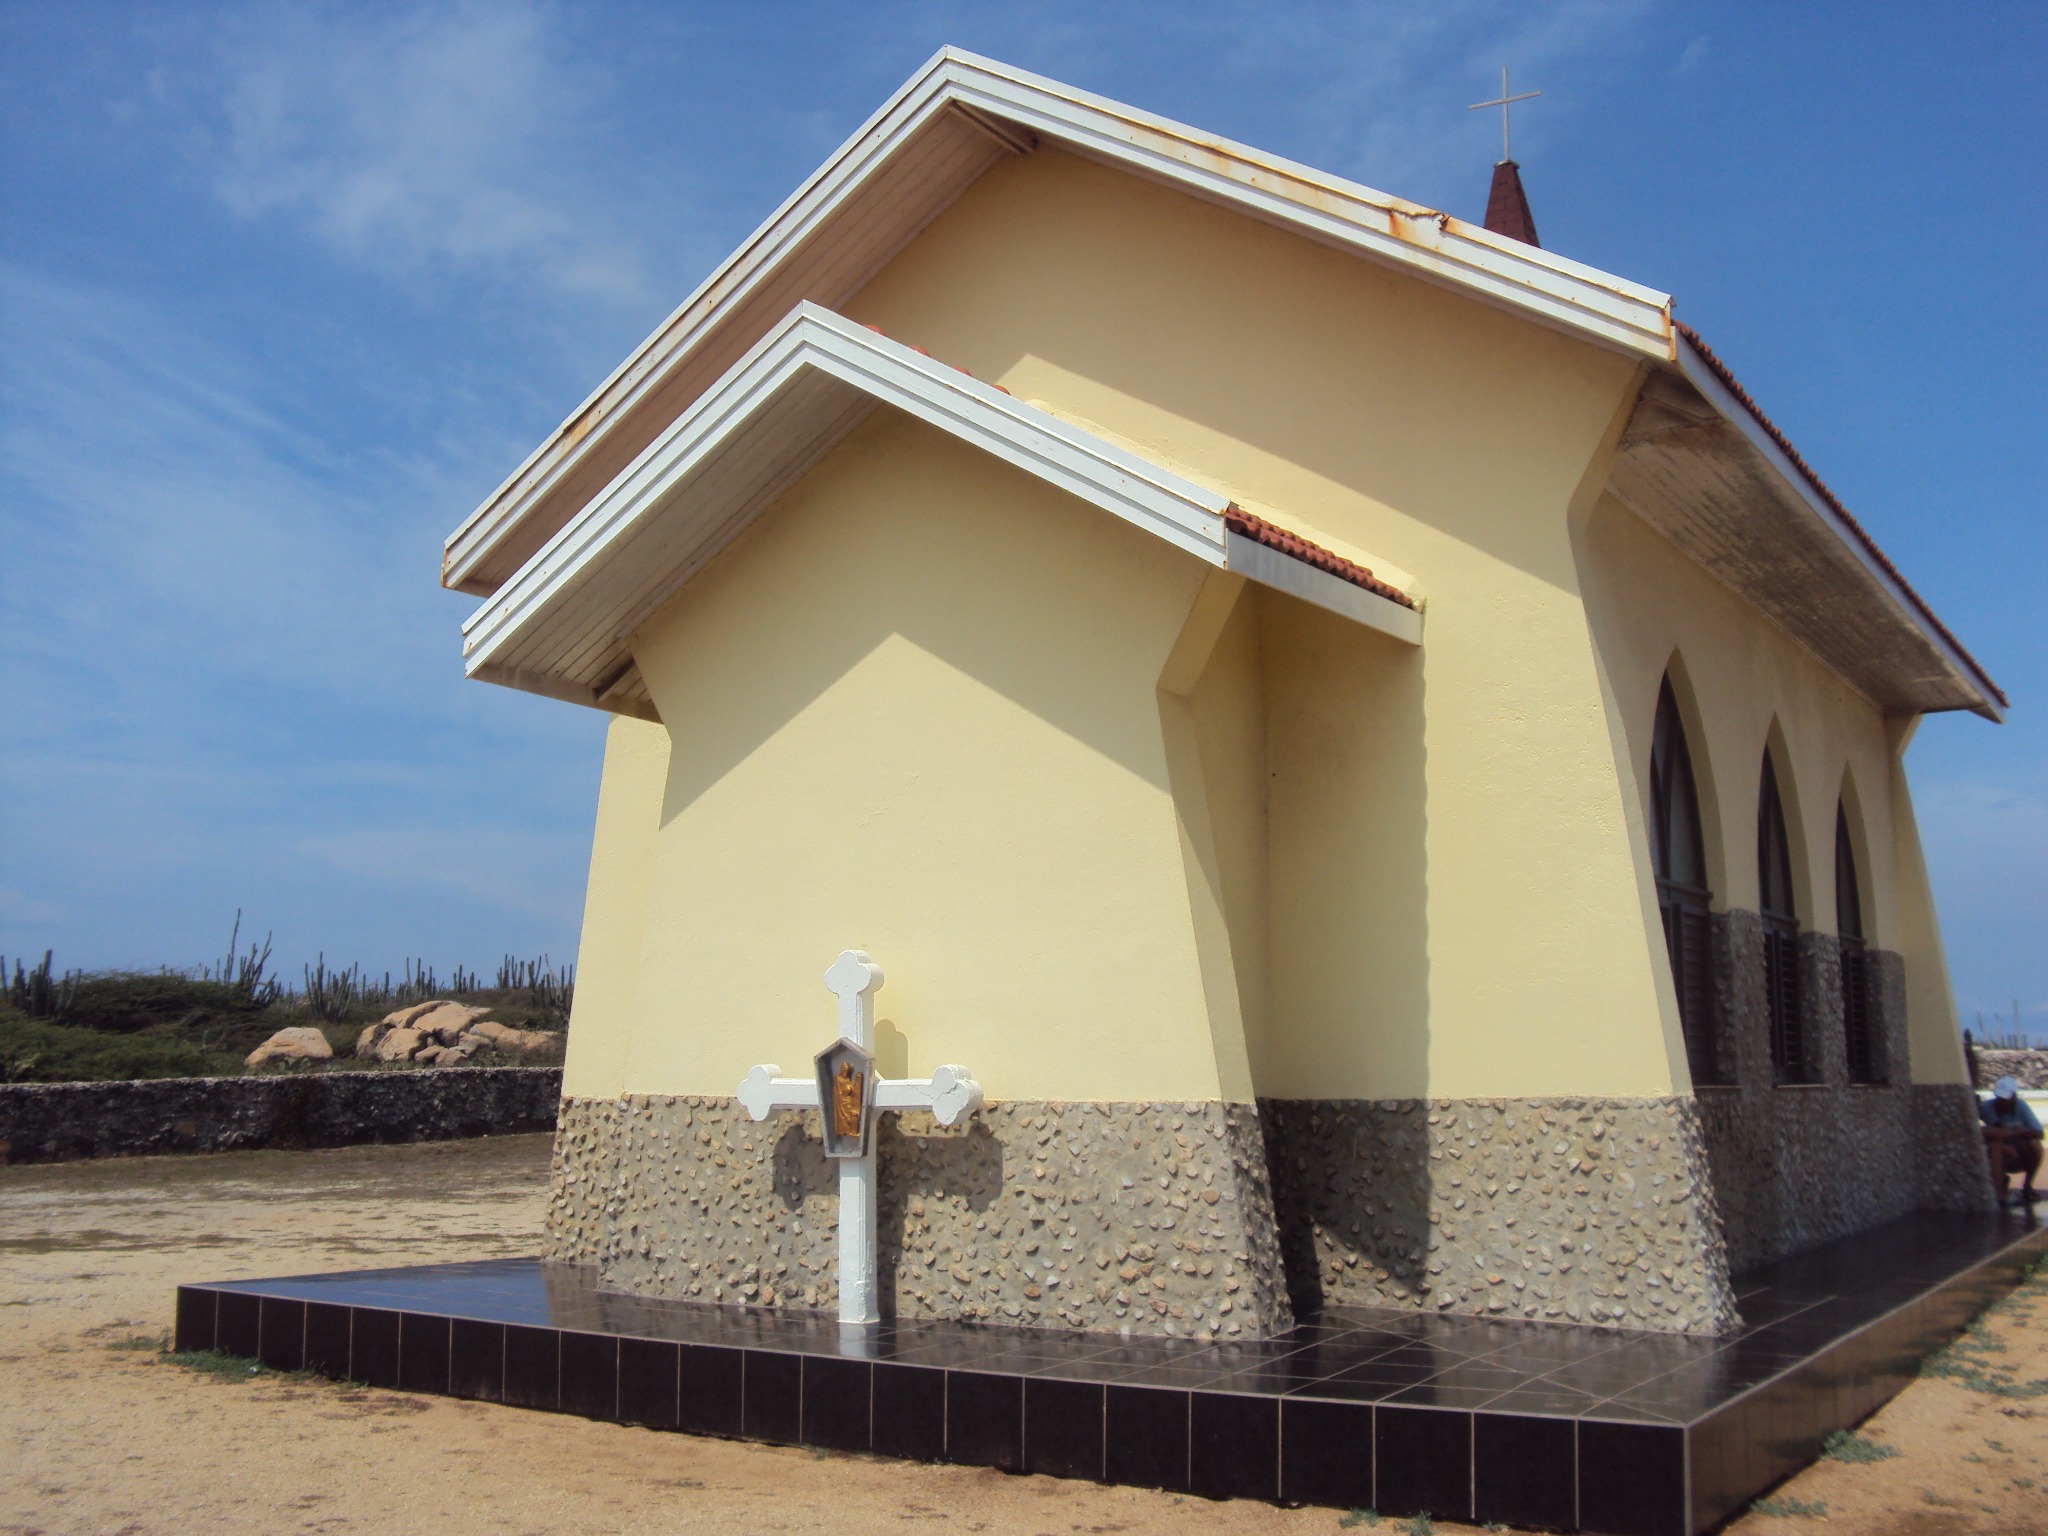
architecture, villa, house, roof, building, home, island, facade, property, church, chapel, cross, place of worship, faith, caribbean, aruba, antilles, netherlands antilles, abc islands